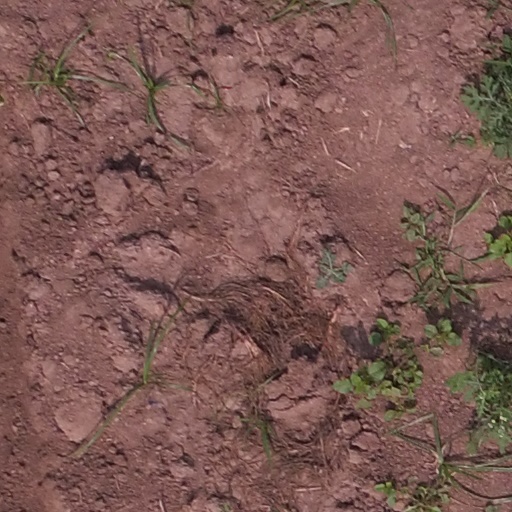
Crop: maize; corn